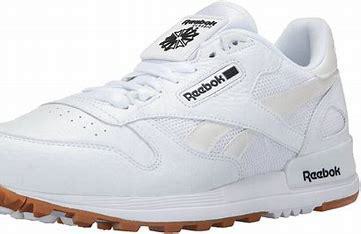
Brand: Reebok
Model: Cl Lthr